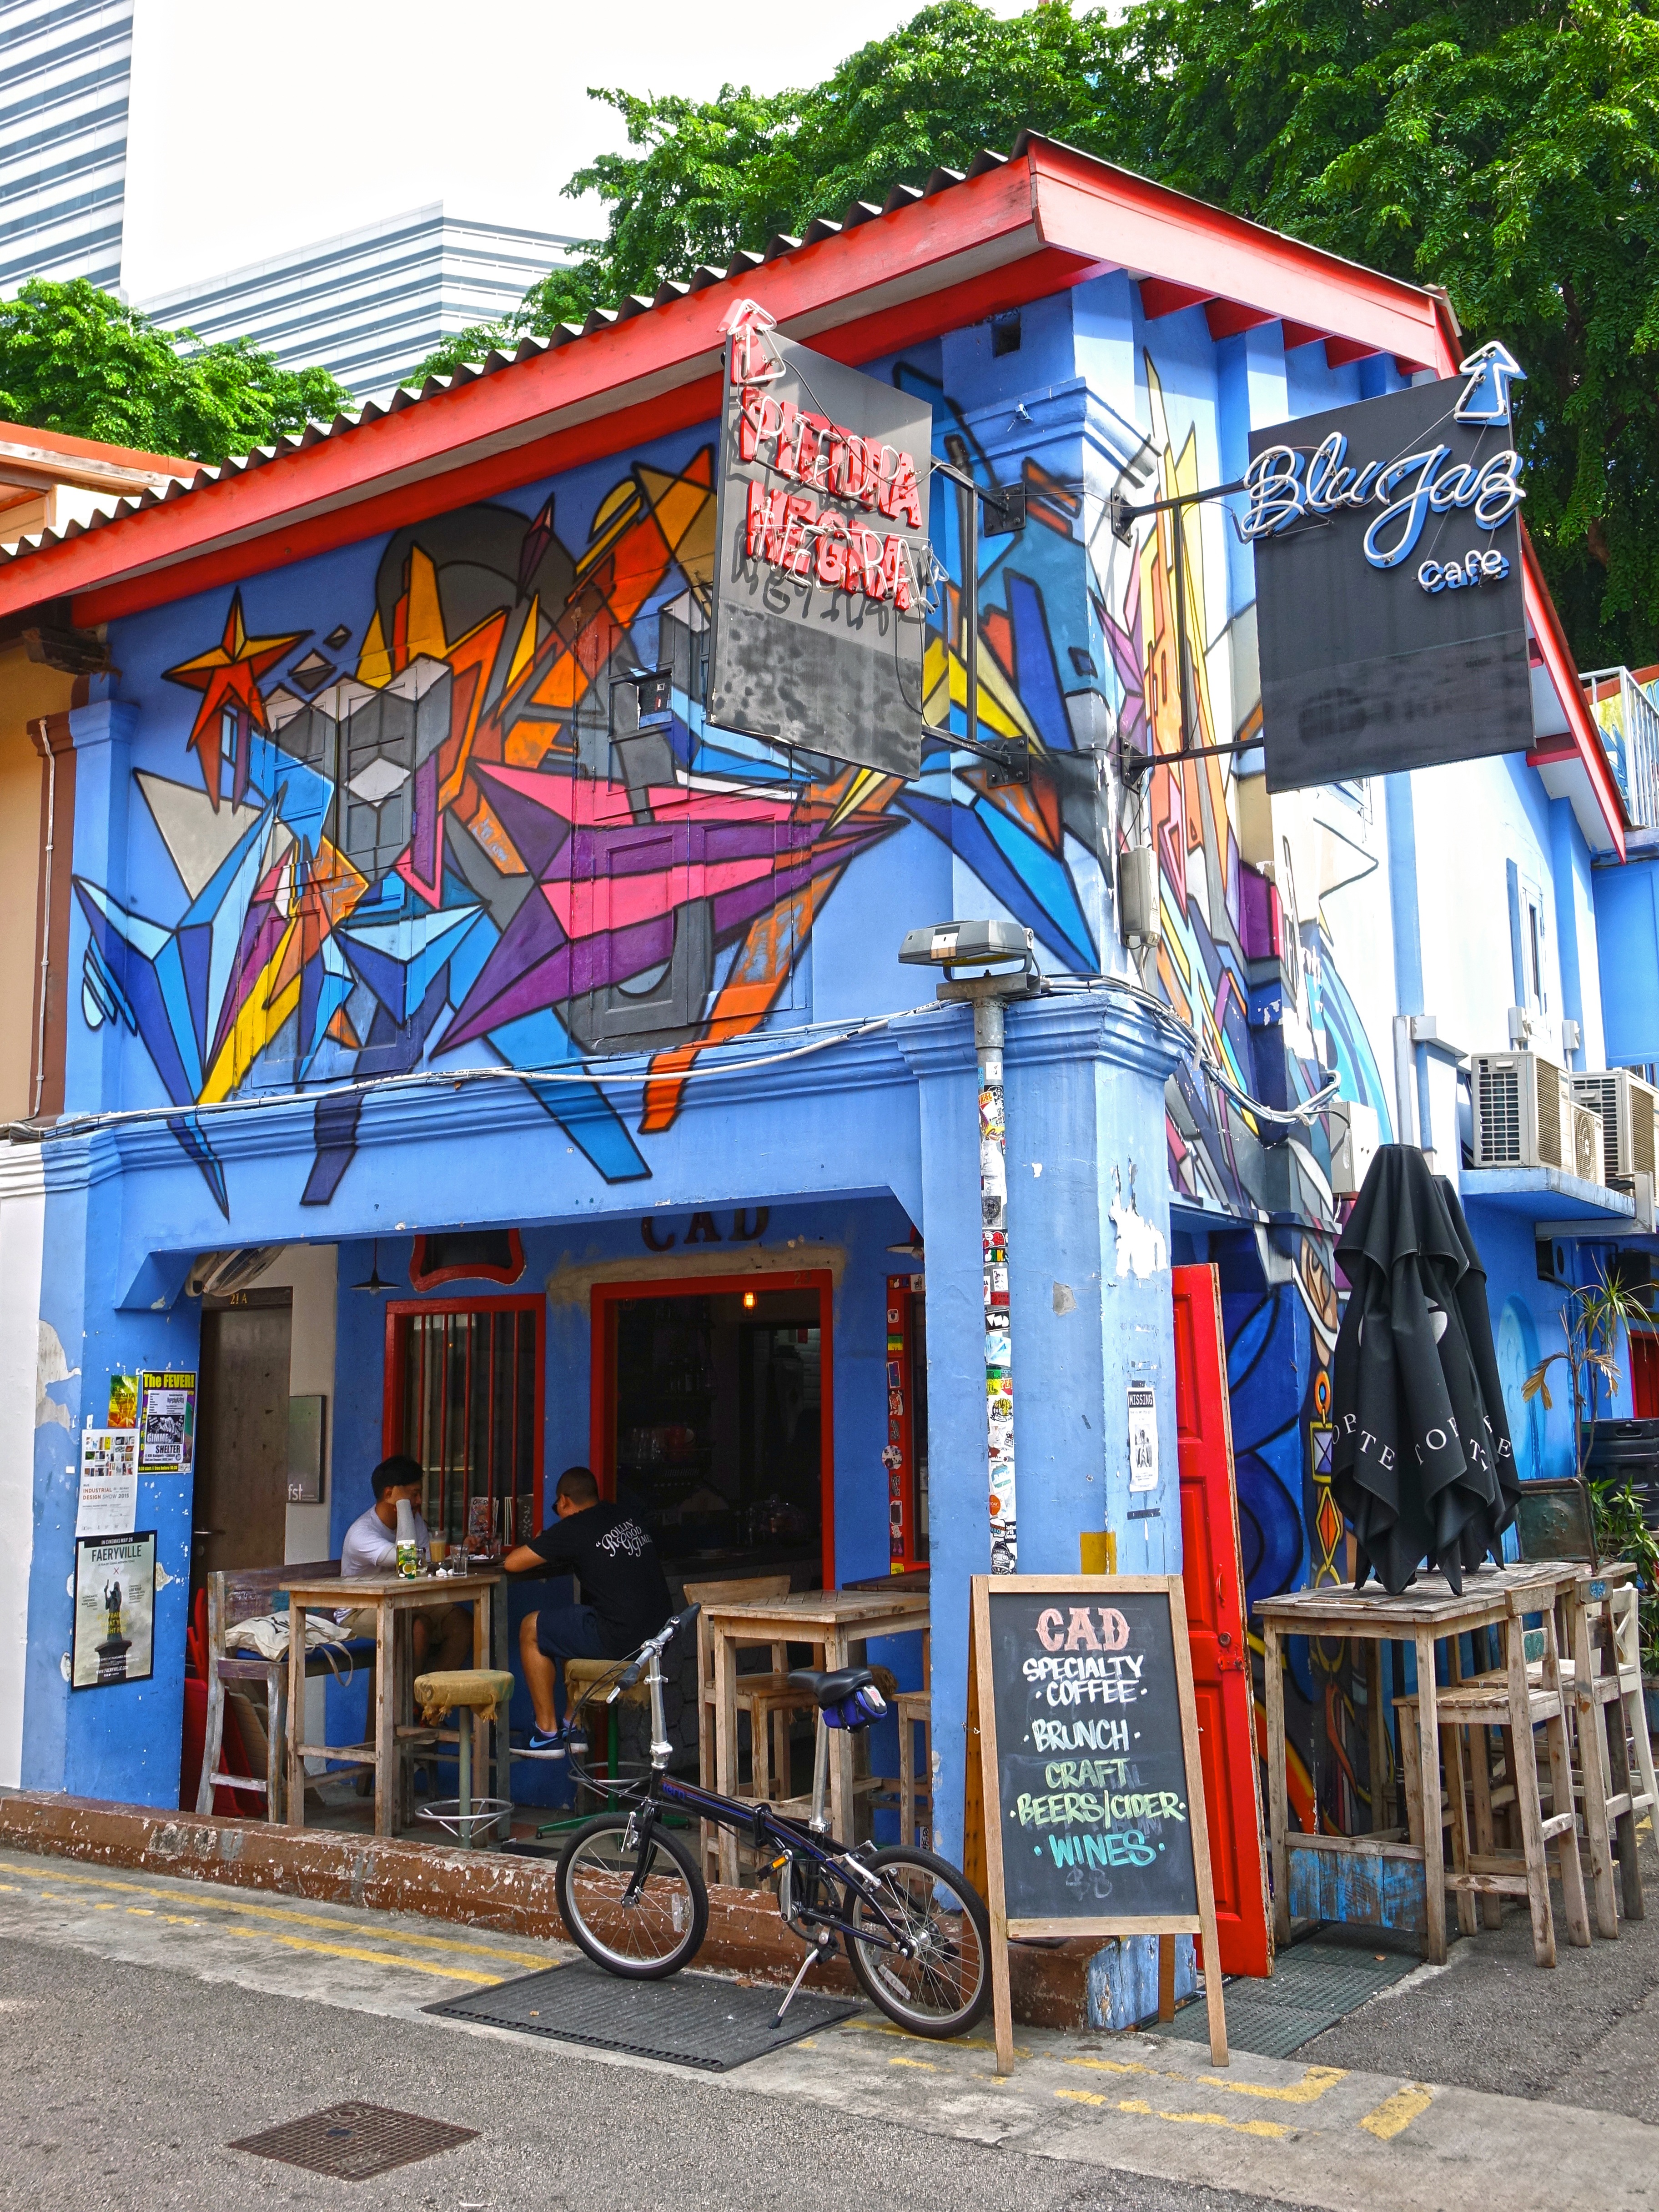
creative, street, town, city, urban, wall, tourist, bar, color, artistic, graffiti, street art, drawing, design, temple, cool, singapore, architectural, neighbourhood, haji lane, outdoors art, shop house